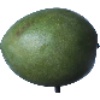
Label: Mango 1